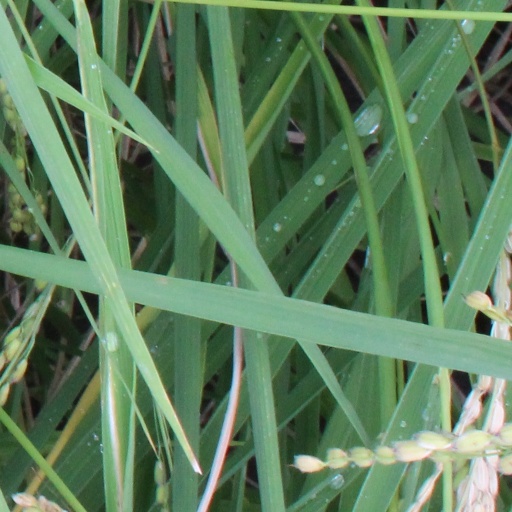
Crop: rice